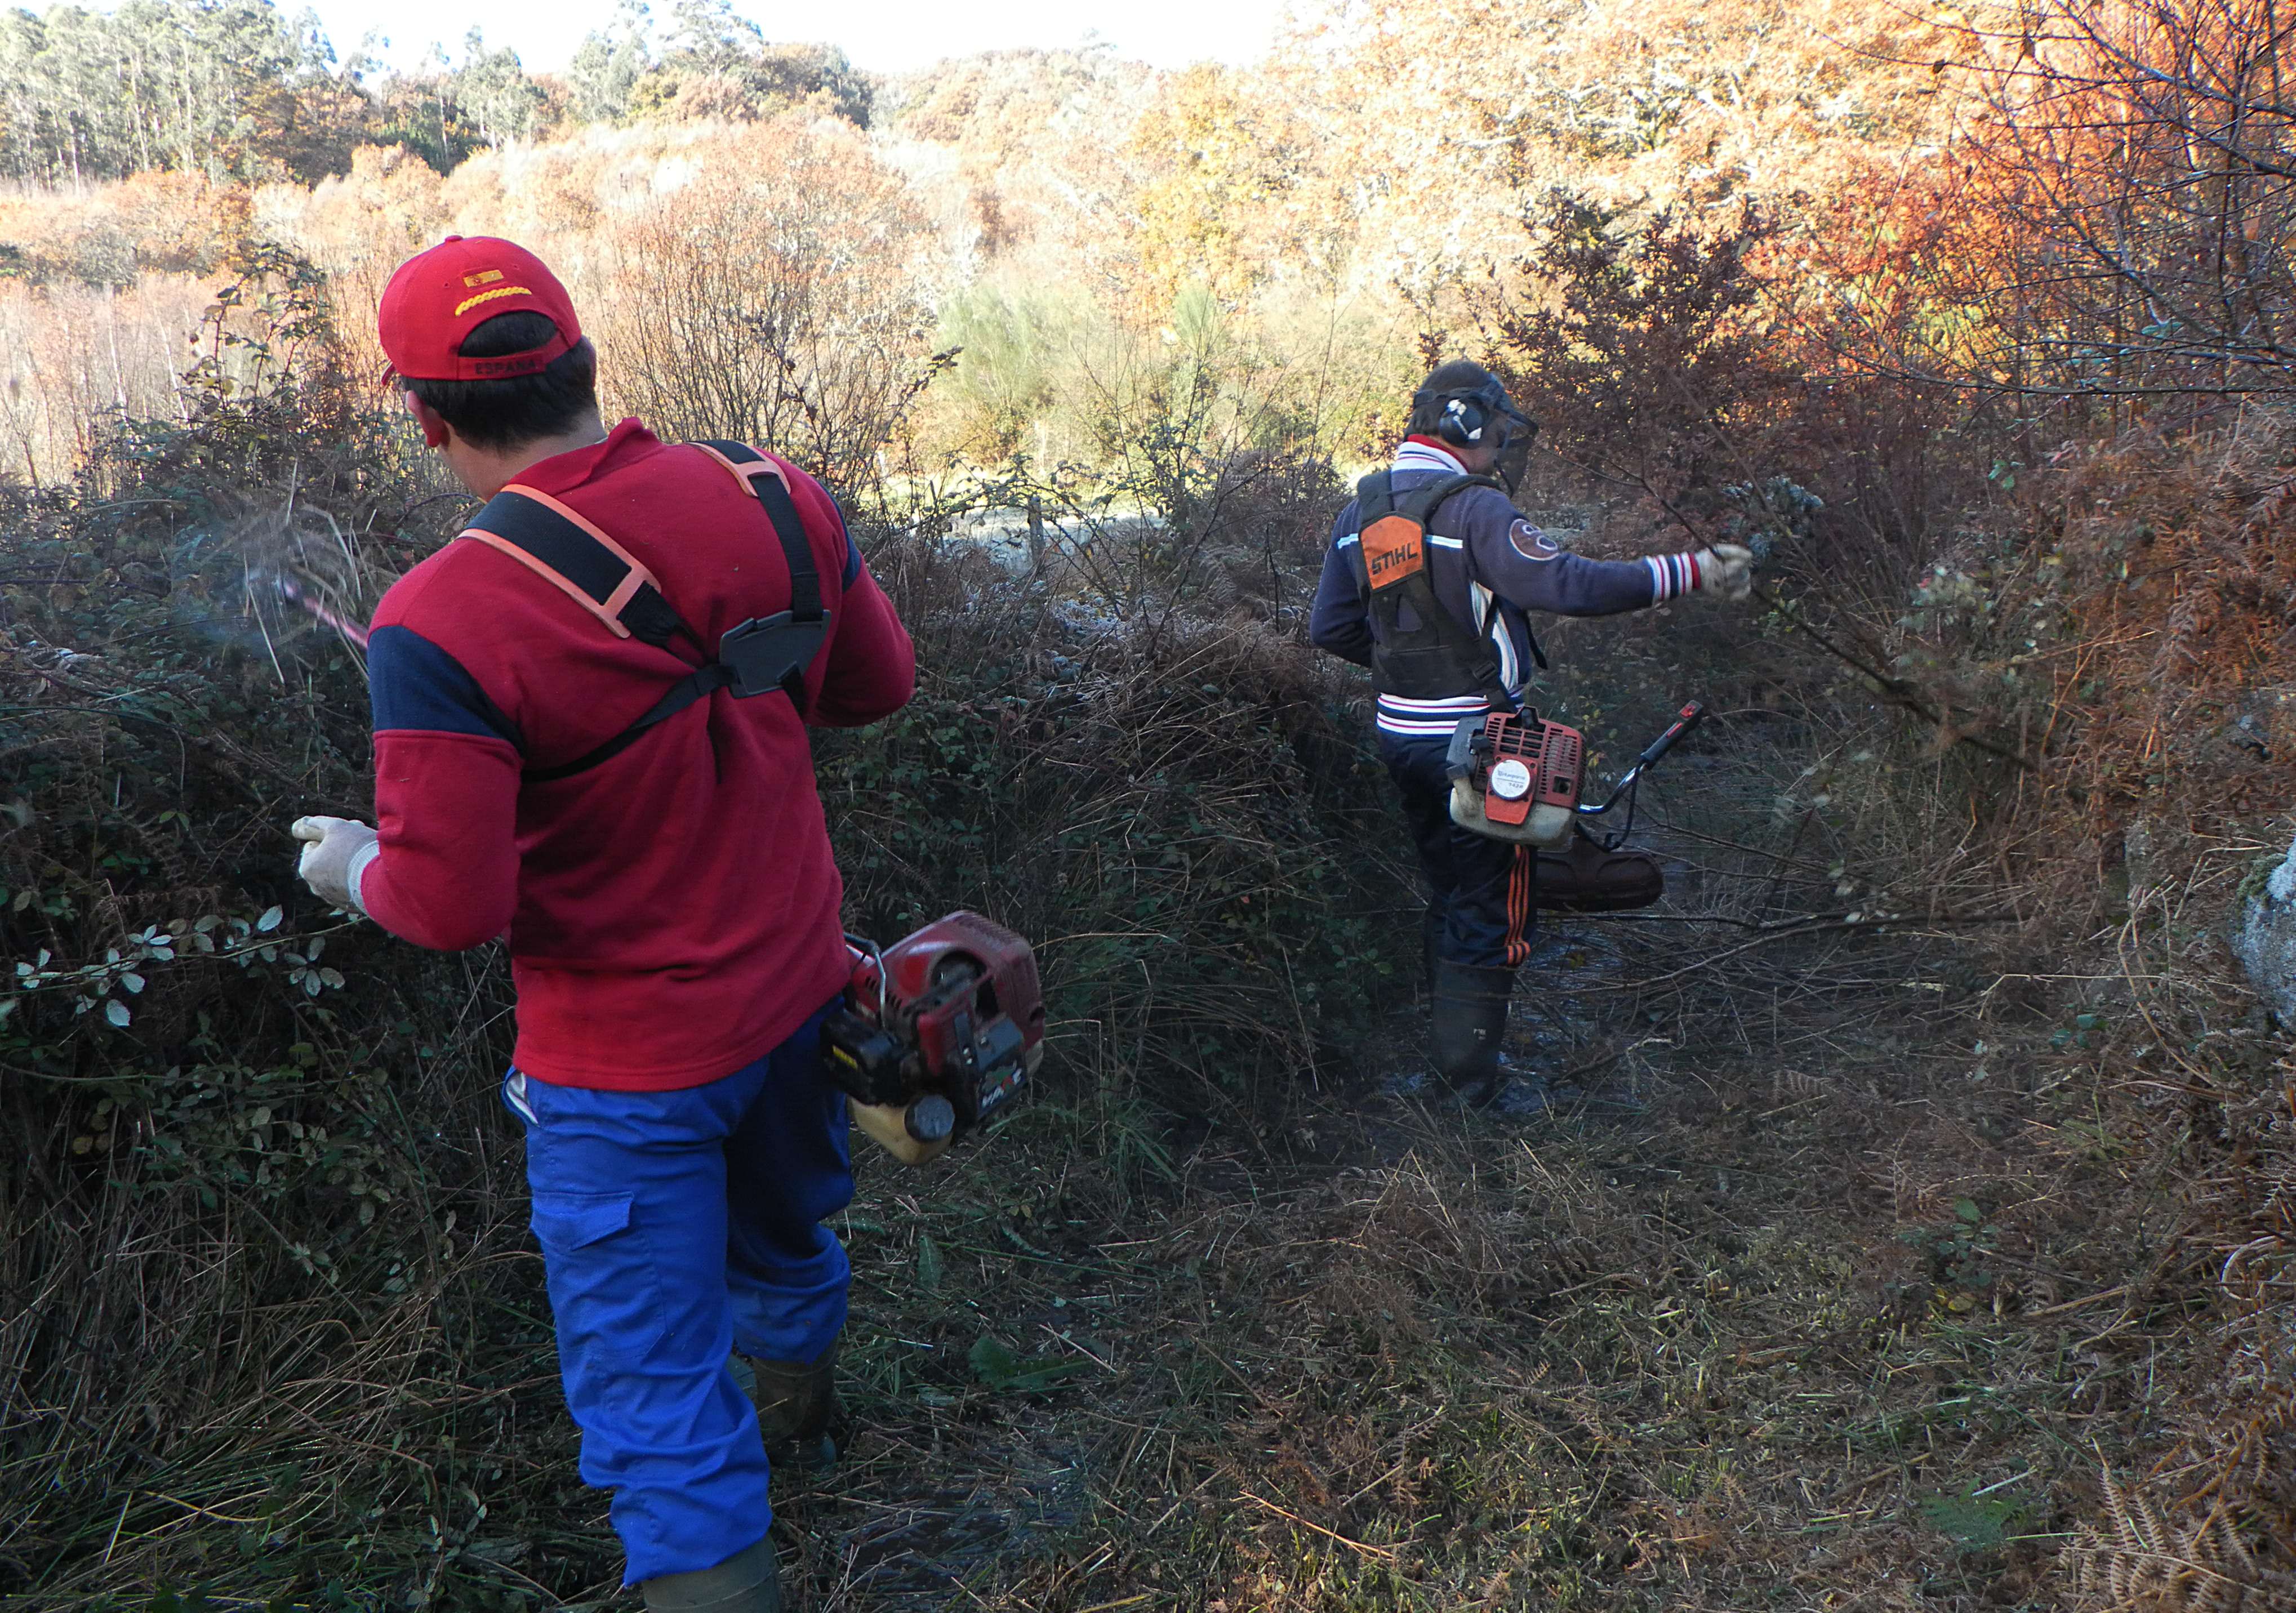
walking, trail, adventure, recreation, soil, ridge, spain, sports, espaa, galicia, pontevedra, ggl1, alama, riobarbeira